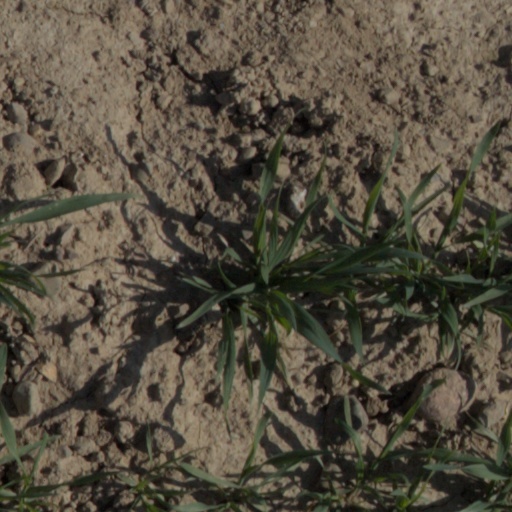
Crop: wheat